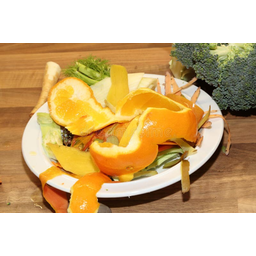
Label: generalcompost